Roxochampsa

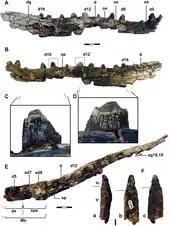
Assigned dentary

"Roxochampsa" was originally described as a new species of "Goniopholis", "G. paulistanus", in 1936, based on two teeth (DGM 259-R and DGM 258-R) and a tibia (DGM 225-R), all from the Adamantina Formation of São Paulo state, Brazil. However, Andrade et al. (2011) rejected referral of the species of "Goniopholis" and treated it as a "nomen dubium" referable to Neosuchia indeterminate. Pinheiro et al. (2018) described new jaw material from the Presidente Prudente Formation of the Alfredo Marcondes municipality in São Paulo state, and noted that the tooth crowns in the jaw material morphologically matched the teeth in the syntype series of "G. paulistanus". They erected "Roxochampsa" for the species, designating DGM 259-R and DGM 258-R as the lectotype and paralectotype respectively, while assigning the tibia (collected at a different locality than the teeth) to Sebecosuchia indeterminate.